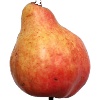
Label: Pear Red 1